String Quartet No. 3 (Villa-Lobos)

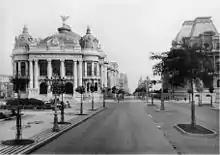
Theatro Municipal, Rio de Janeiro, venue for the Third Quartet's premiere

Villa-Lobos composed his Third Quartet in Rio de Janeiro in March 1916. It was first performed on 2 November 1919 at the Theatro Municipal, Rio de Janeiro, by a quartet consisting of Pery Machado and Mario Ronchini, violins, Orlando Frederico, viola, and Newton Pádua, cello. The first North American performance took place on 16 January 1933 in Hollywood, performed by Samuel Albert and Doris Cheney, violins, Raymond Menhennick, viola, and Lysbeth LeFevre, cello. The UK premiere was given by the Stratton String Quartet (George Stratton and Carl Taylor, violins; Watson Forbes, viola; John Moore, cello) on 9 January 1934, at the Wigmore Hall, London.